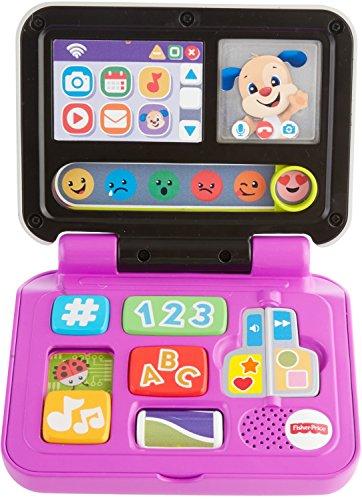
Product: Fisher-Price Laugh & Learn Click & Learn Laptop
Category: Toys & Games | Kids' Electronics | Electronic Learning Toys
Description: Loaded with hands-on activities: music slider, 123, and ABC buttons, shapes, and colors flipper, roller bar, emoji slider, and hashtag button.
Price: $11.99
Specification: ProductDimensions:5x5x5inches|ItemWeight:1pounds|ShippingWeight:1.3pounds(Viewshippingratesandpolicies)|ASIN:B079JNKB95|Itemmodelnumber:FNT20|Manufacturerrecommendedage:6month-3years|Batteries:3AAAbatteriesrequired.(included)